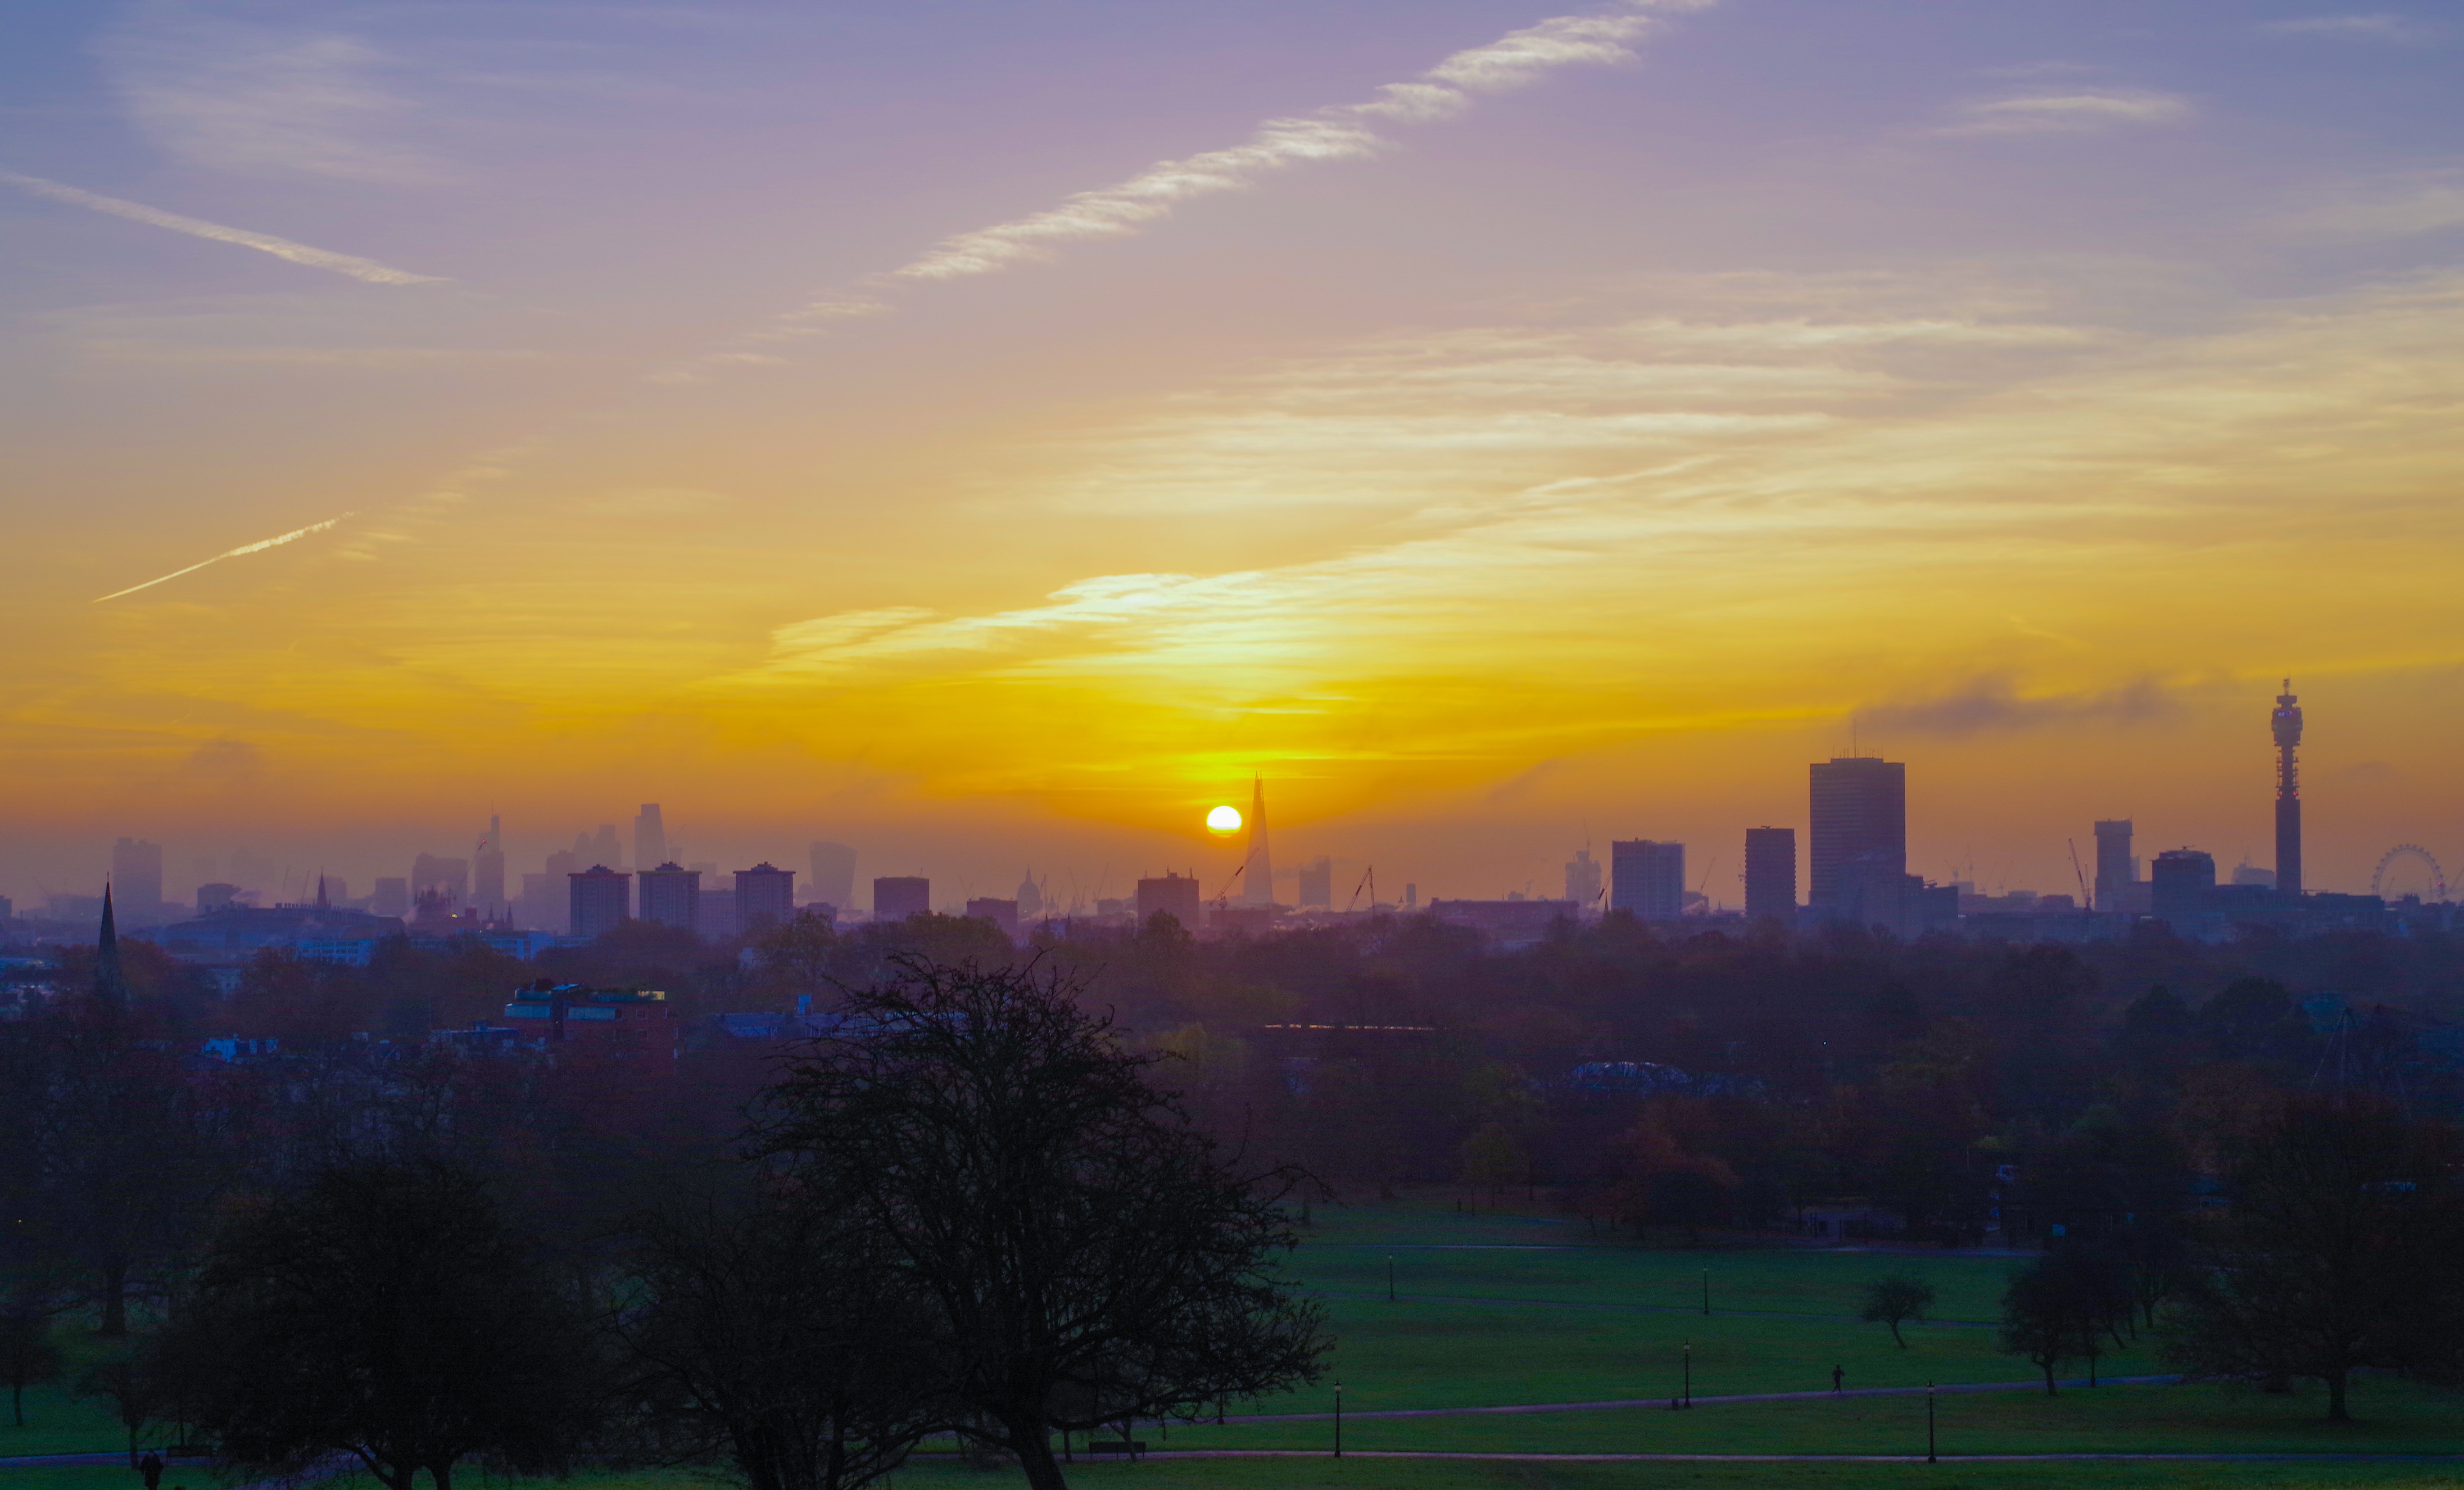
horizon, cloud, sky, sun, sunrise, sunset, skyline, field, sunlight, morning, hill, dawn, atmosphere, cityscape, dusk, evening, plain, afterglow, atmospheric phenomenon, red sky at morning